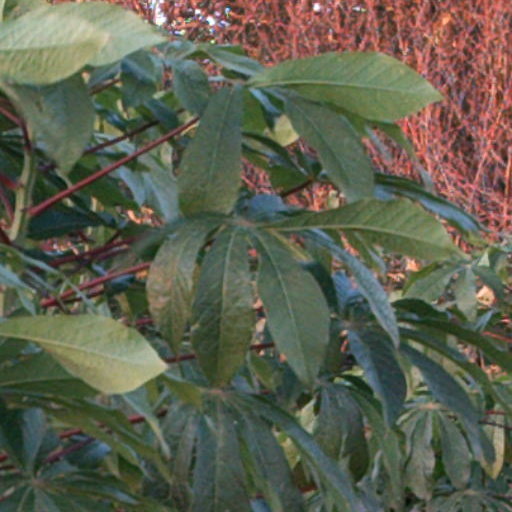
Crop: cassava